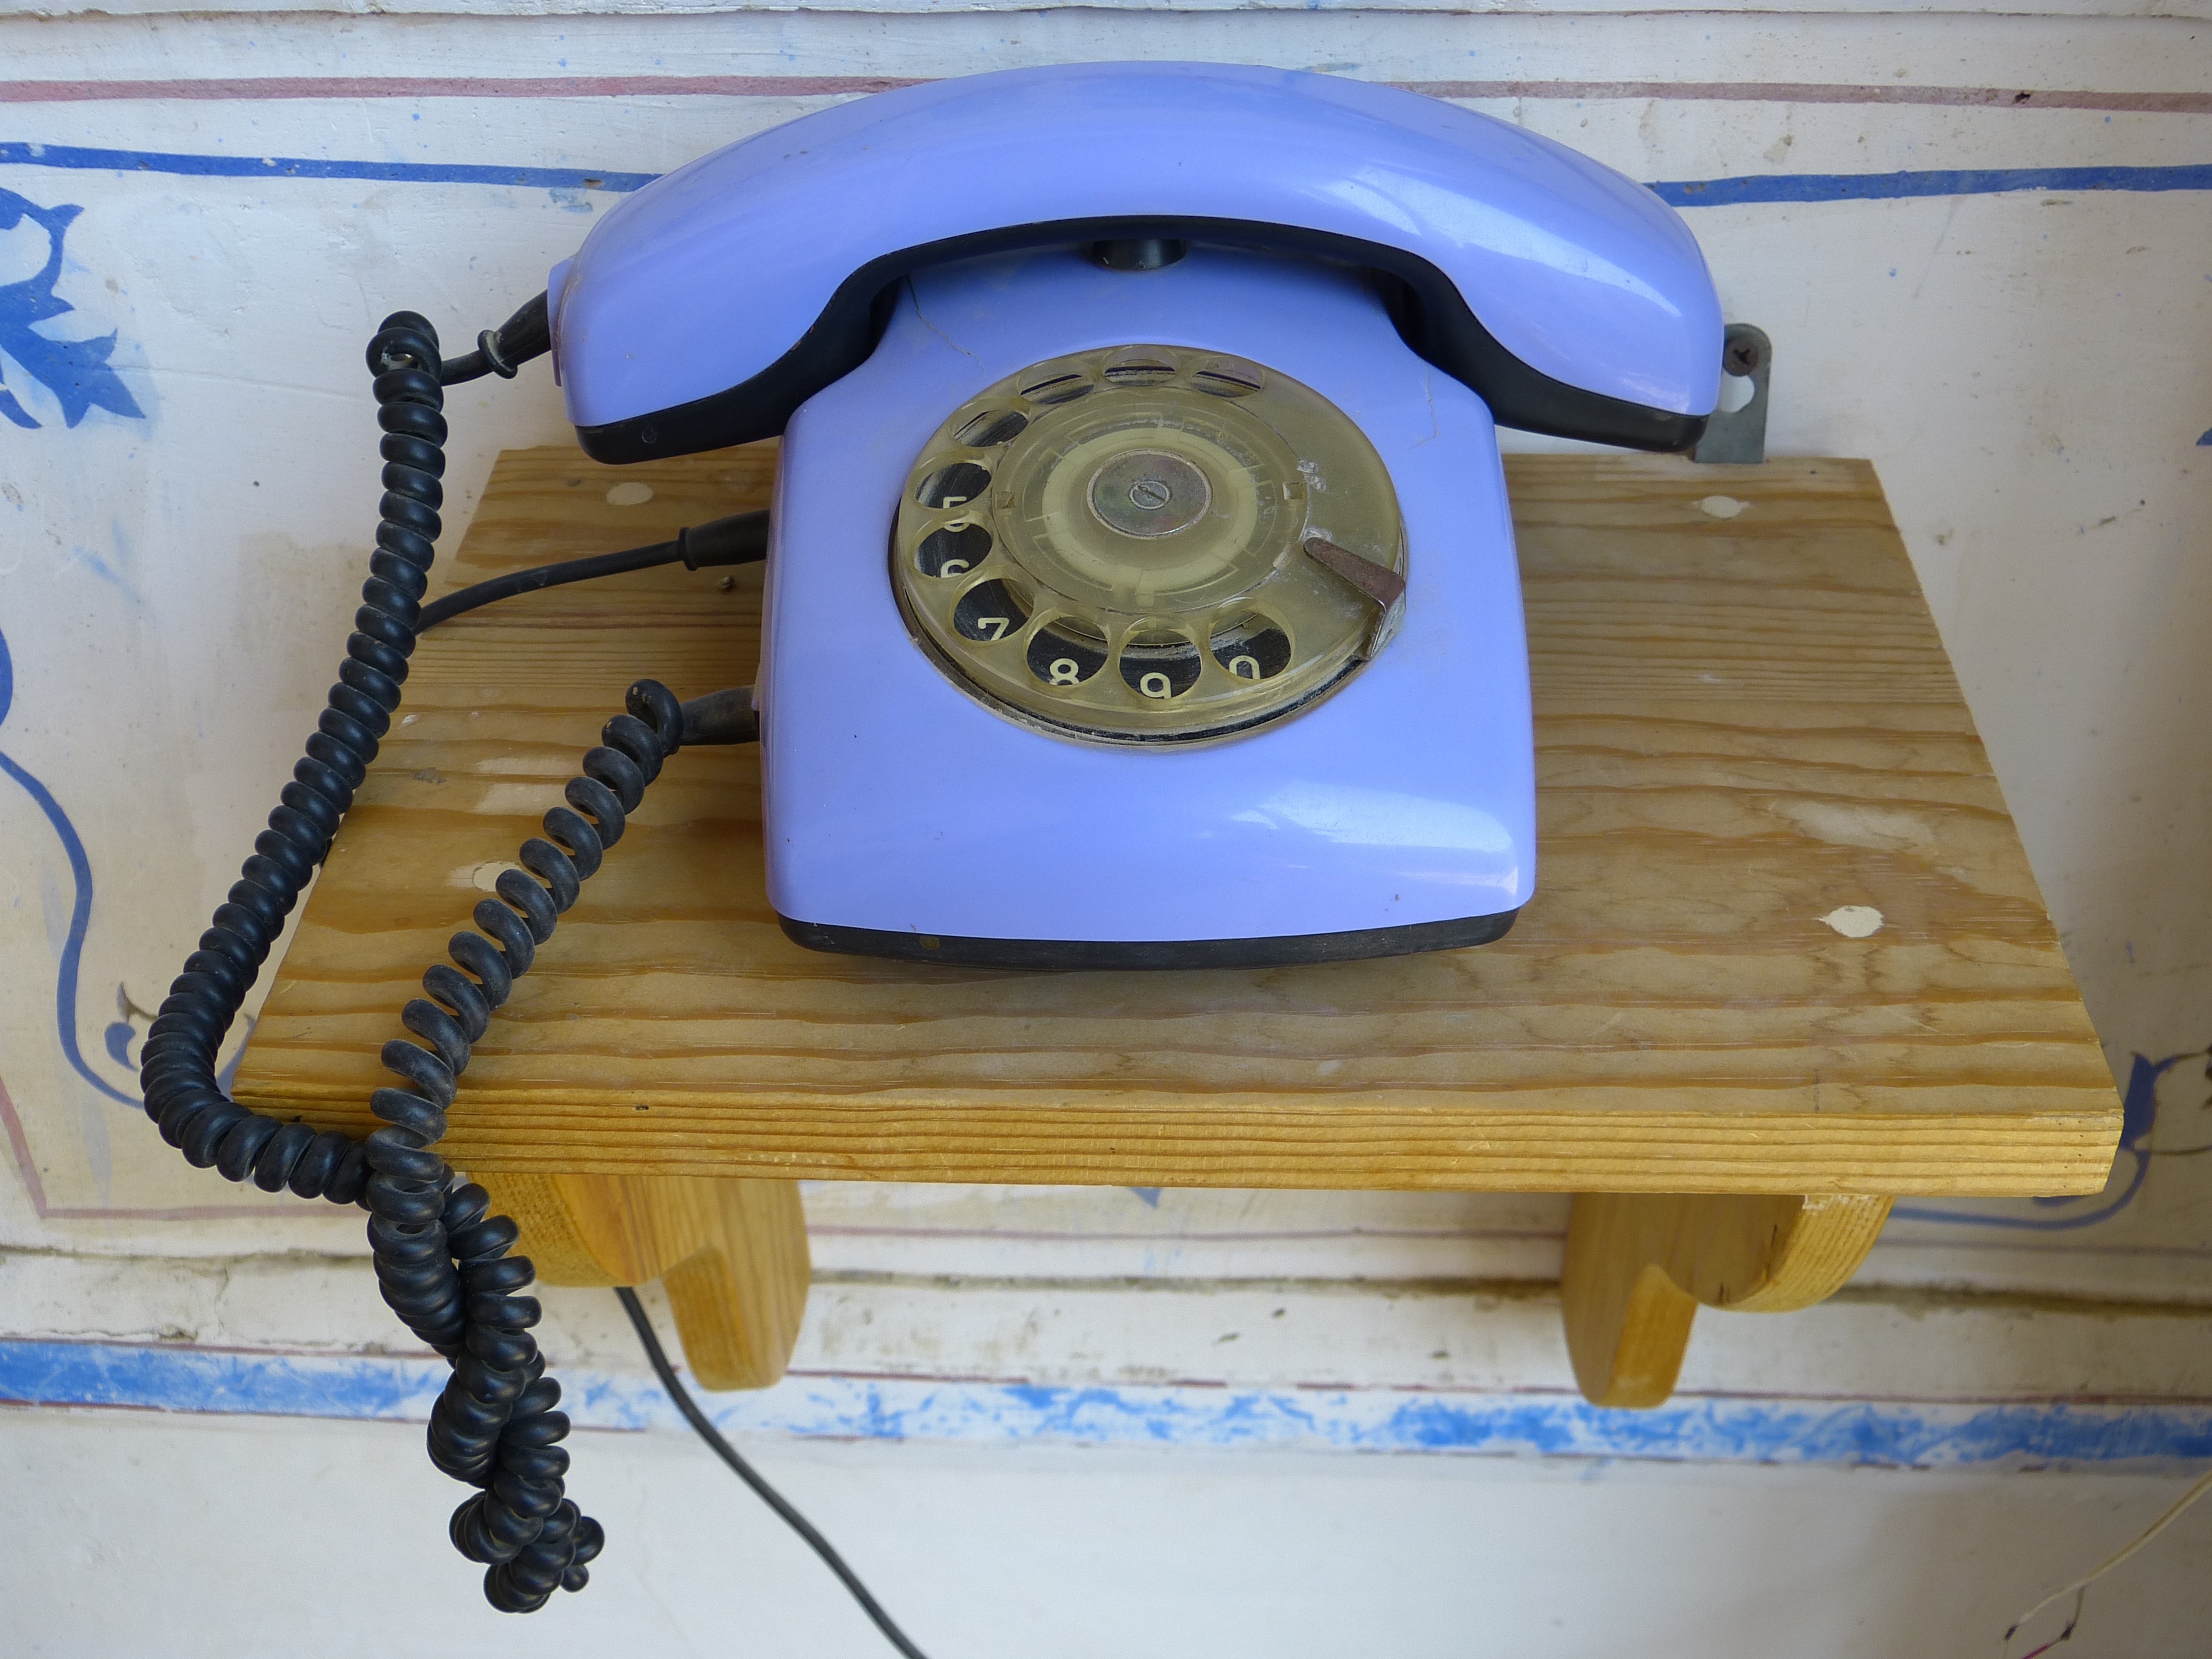
purple, old, phone, telephone, communication, dial, product, hardware, hub, connection, listeners, select, product design